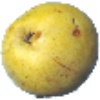
Label: pear_monster